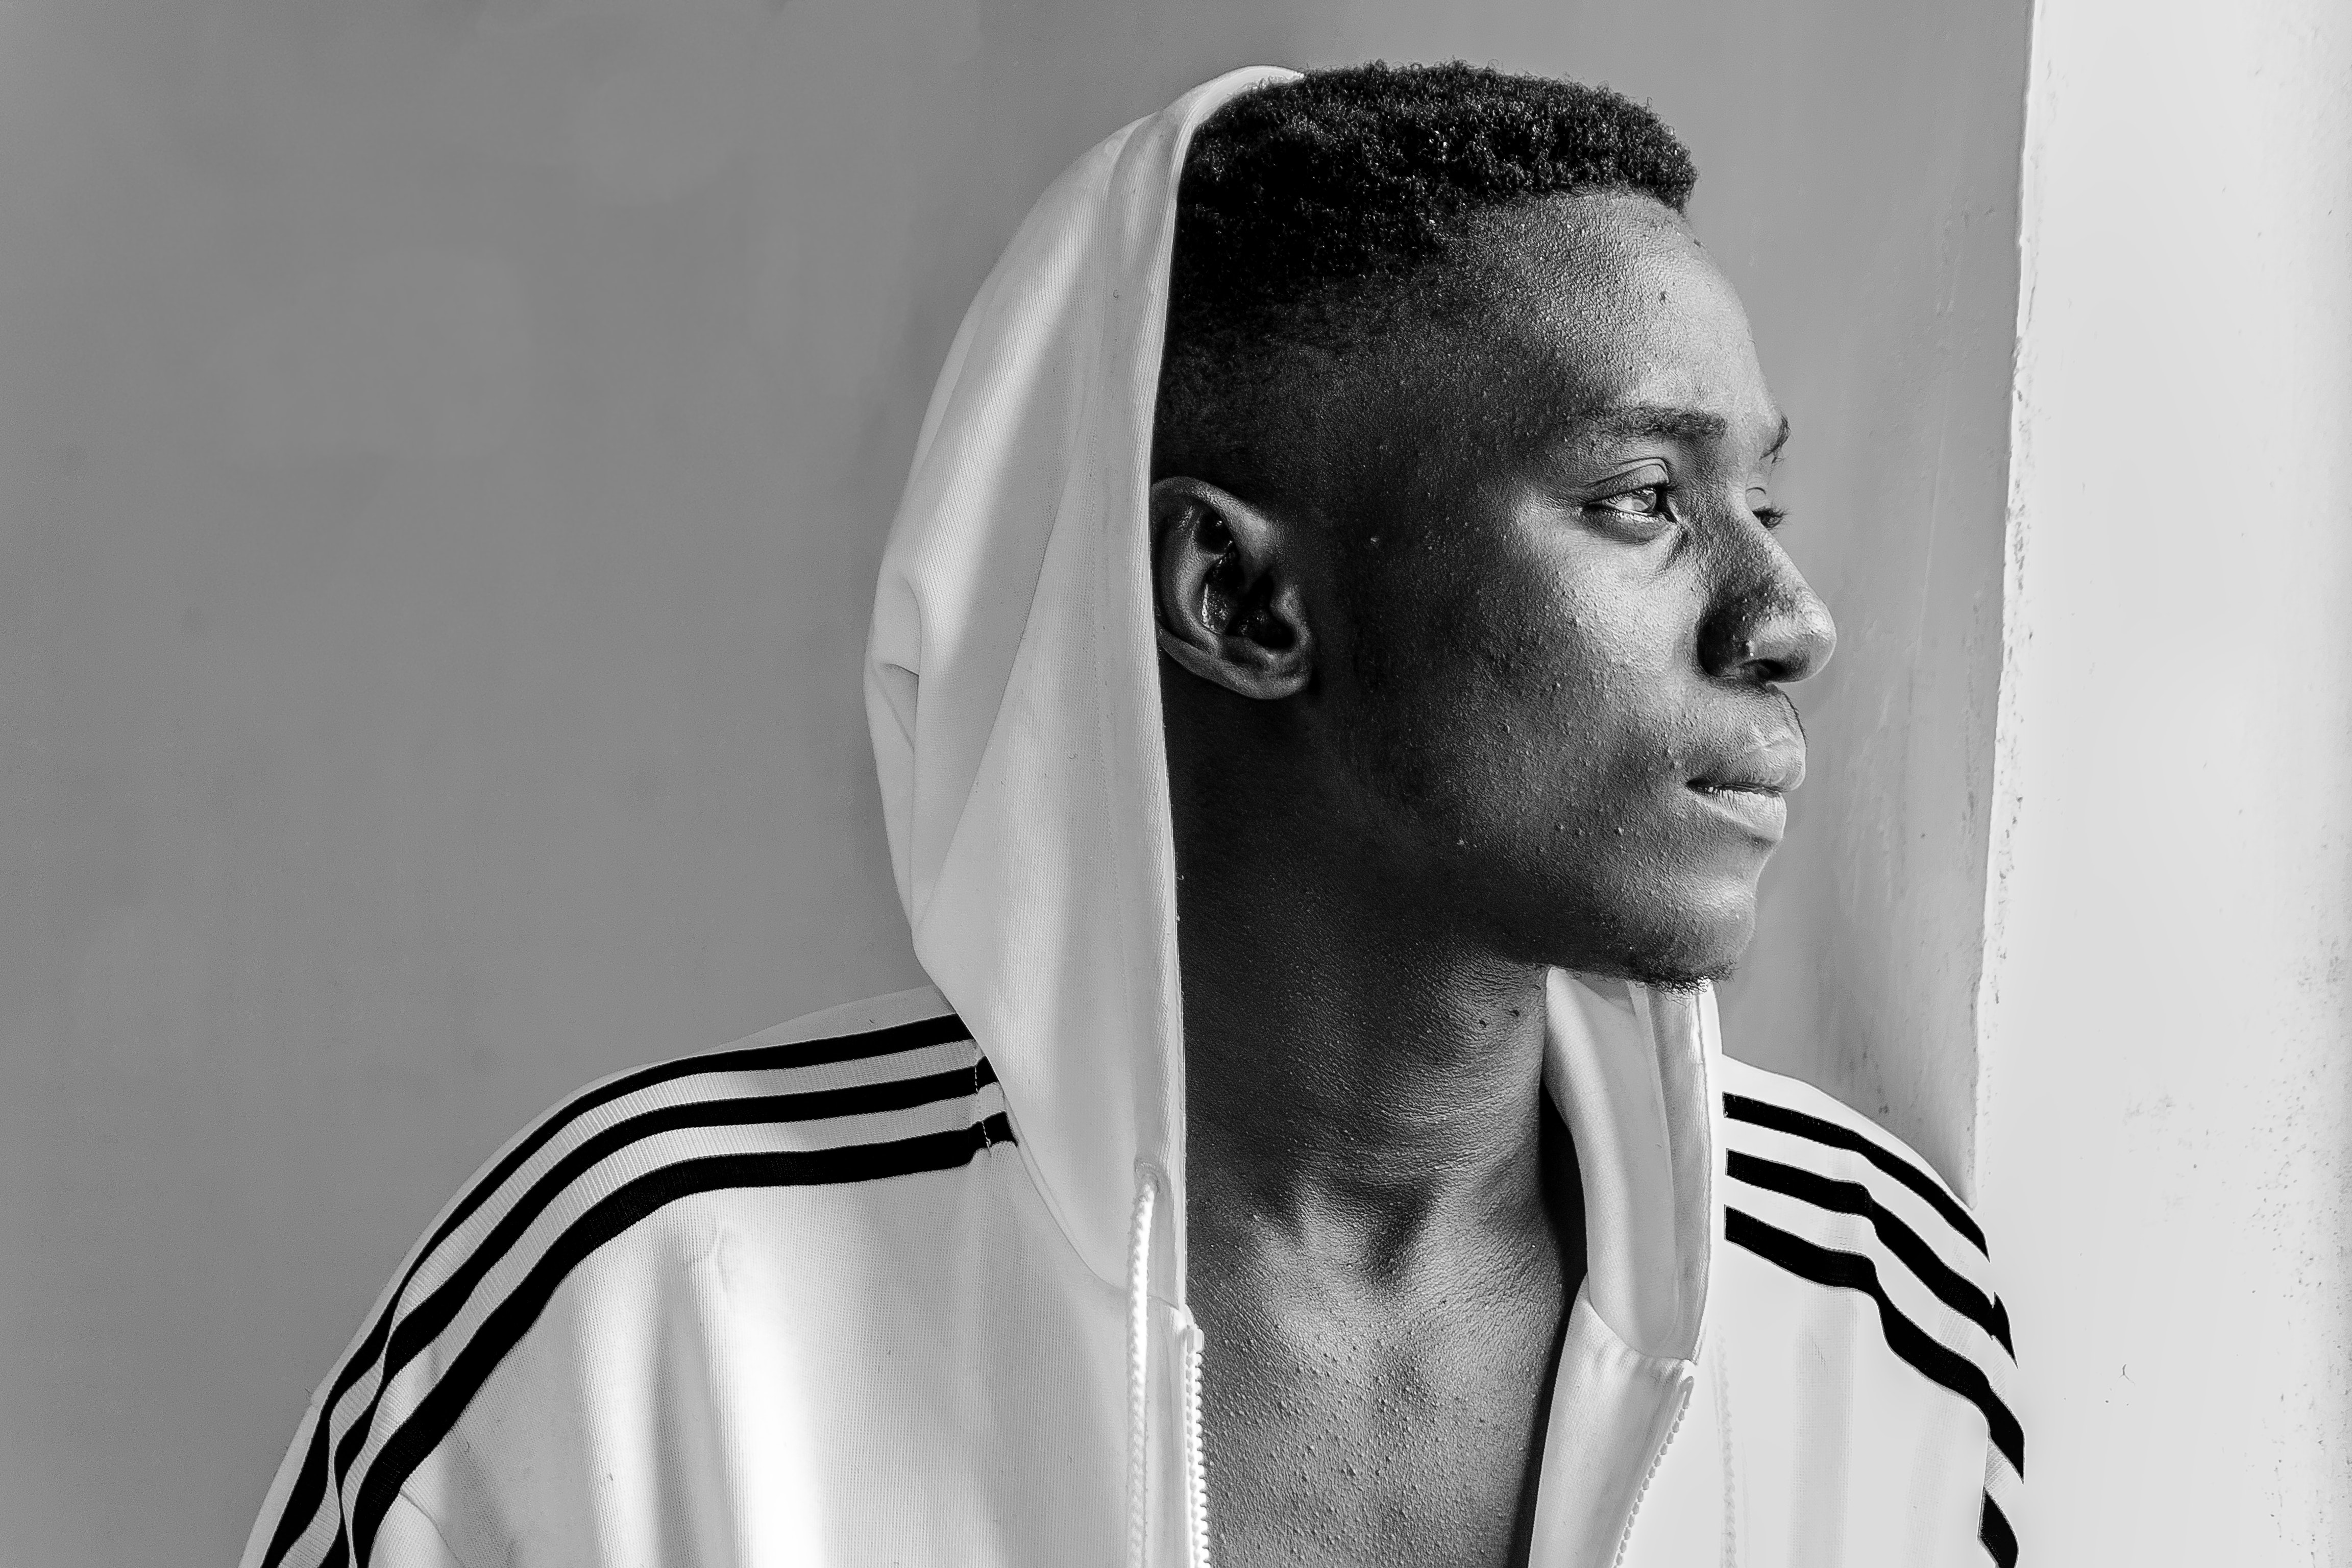
hair, white, black, hairstyle, black and white, cornrows, monochrome, forehead, shoulder, monochrome photography, photography, model, style, black hair, ear